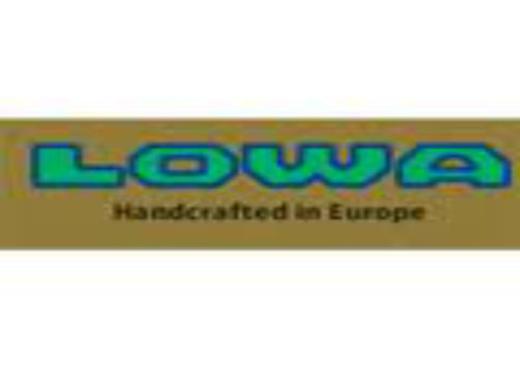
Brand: lowa
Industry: Sports